Curse of the Fly

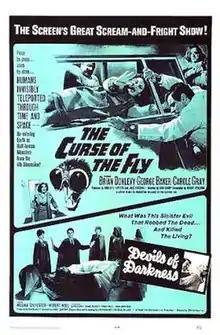
Theatrical release poster

Curse of the Fly is a 1965 British horror science-fiction film directed by Don Sharp and starring Brian Donlevy, Carole Gray and George Baker. It was written by Harry Spalding and was the sequel to "Return of the Fly" (1959), as the third installment in "The Fly" film series. Unlike the other films in the series it was produced in the United Kingdom.